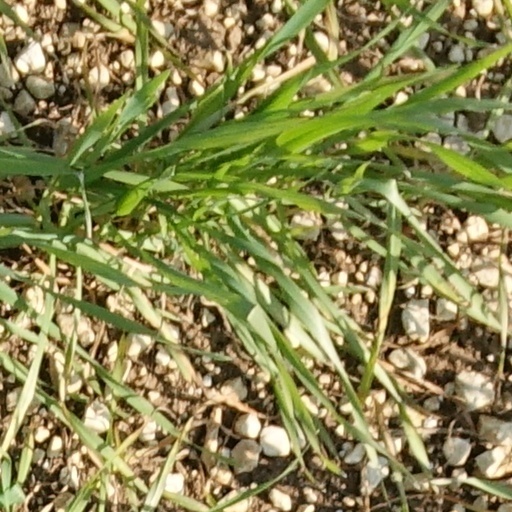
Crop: wheat